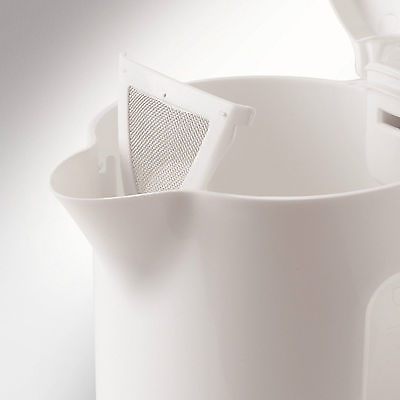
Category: kettle